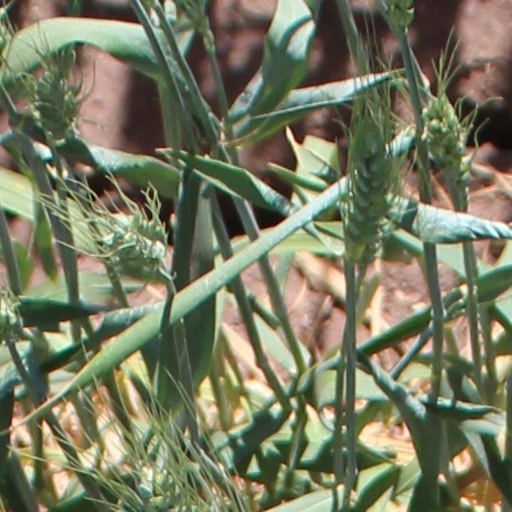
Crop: wheat